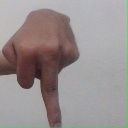
अक्षर: प